Helen Clarissa Morgan

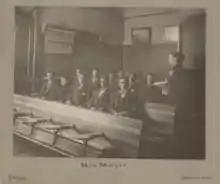
Helen Clarissa Morgan in the classroom

Helen Clarissa Morgan (February 25, 1845 – May 23, 1914) was an American educator from the U.S. state of New York. She was the first woman to be appointed professor of Latin in a US coeducational college.